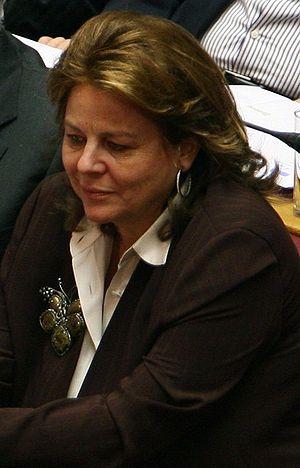
Loúka Katséli, née le 20 avril 1952 à Athènes, est une femme politique grecque ayant appartenu au Mouvement socialiste panhellénique.